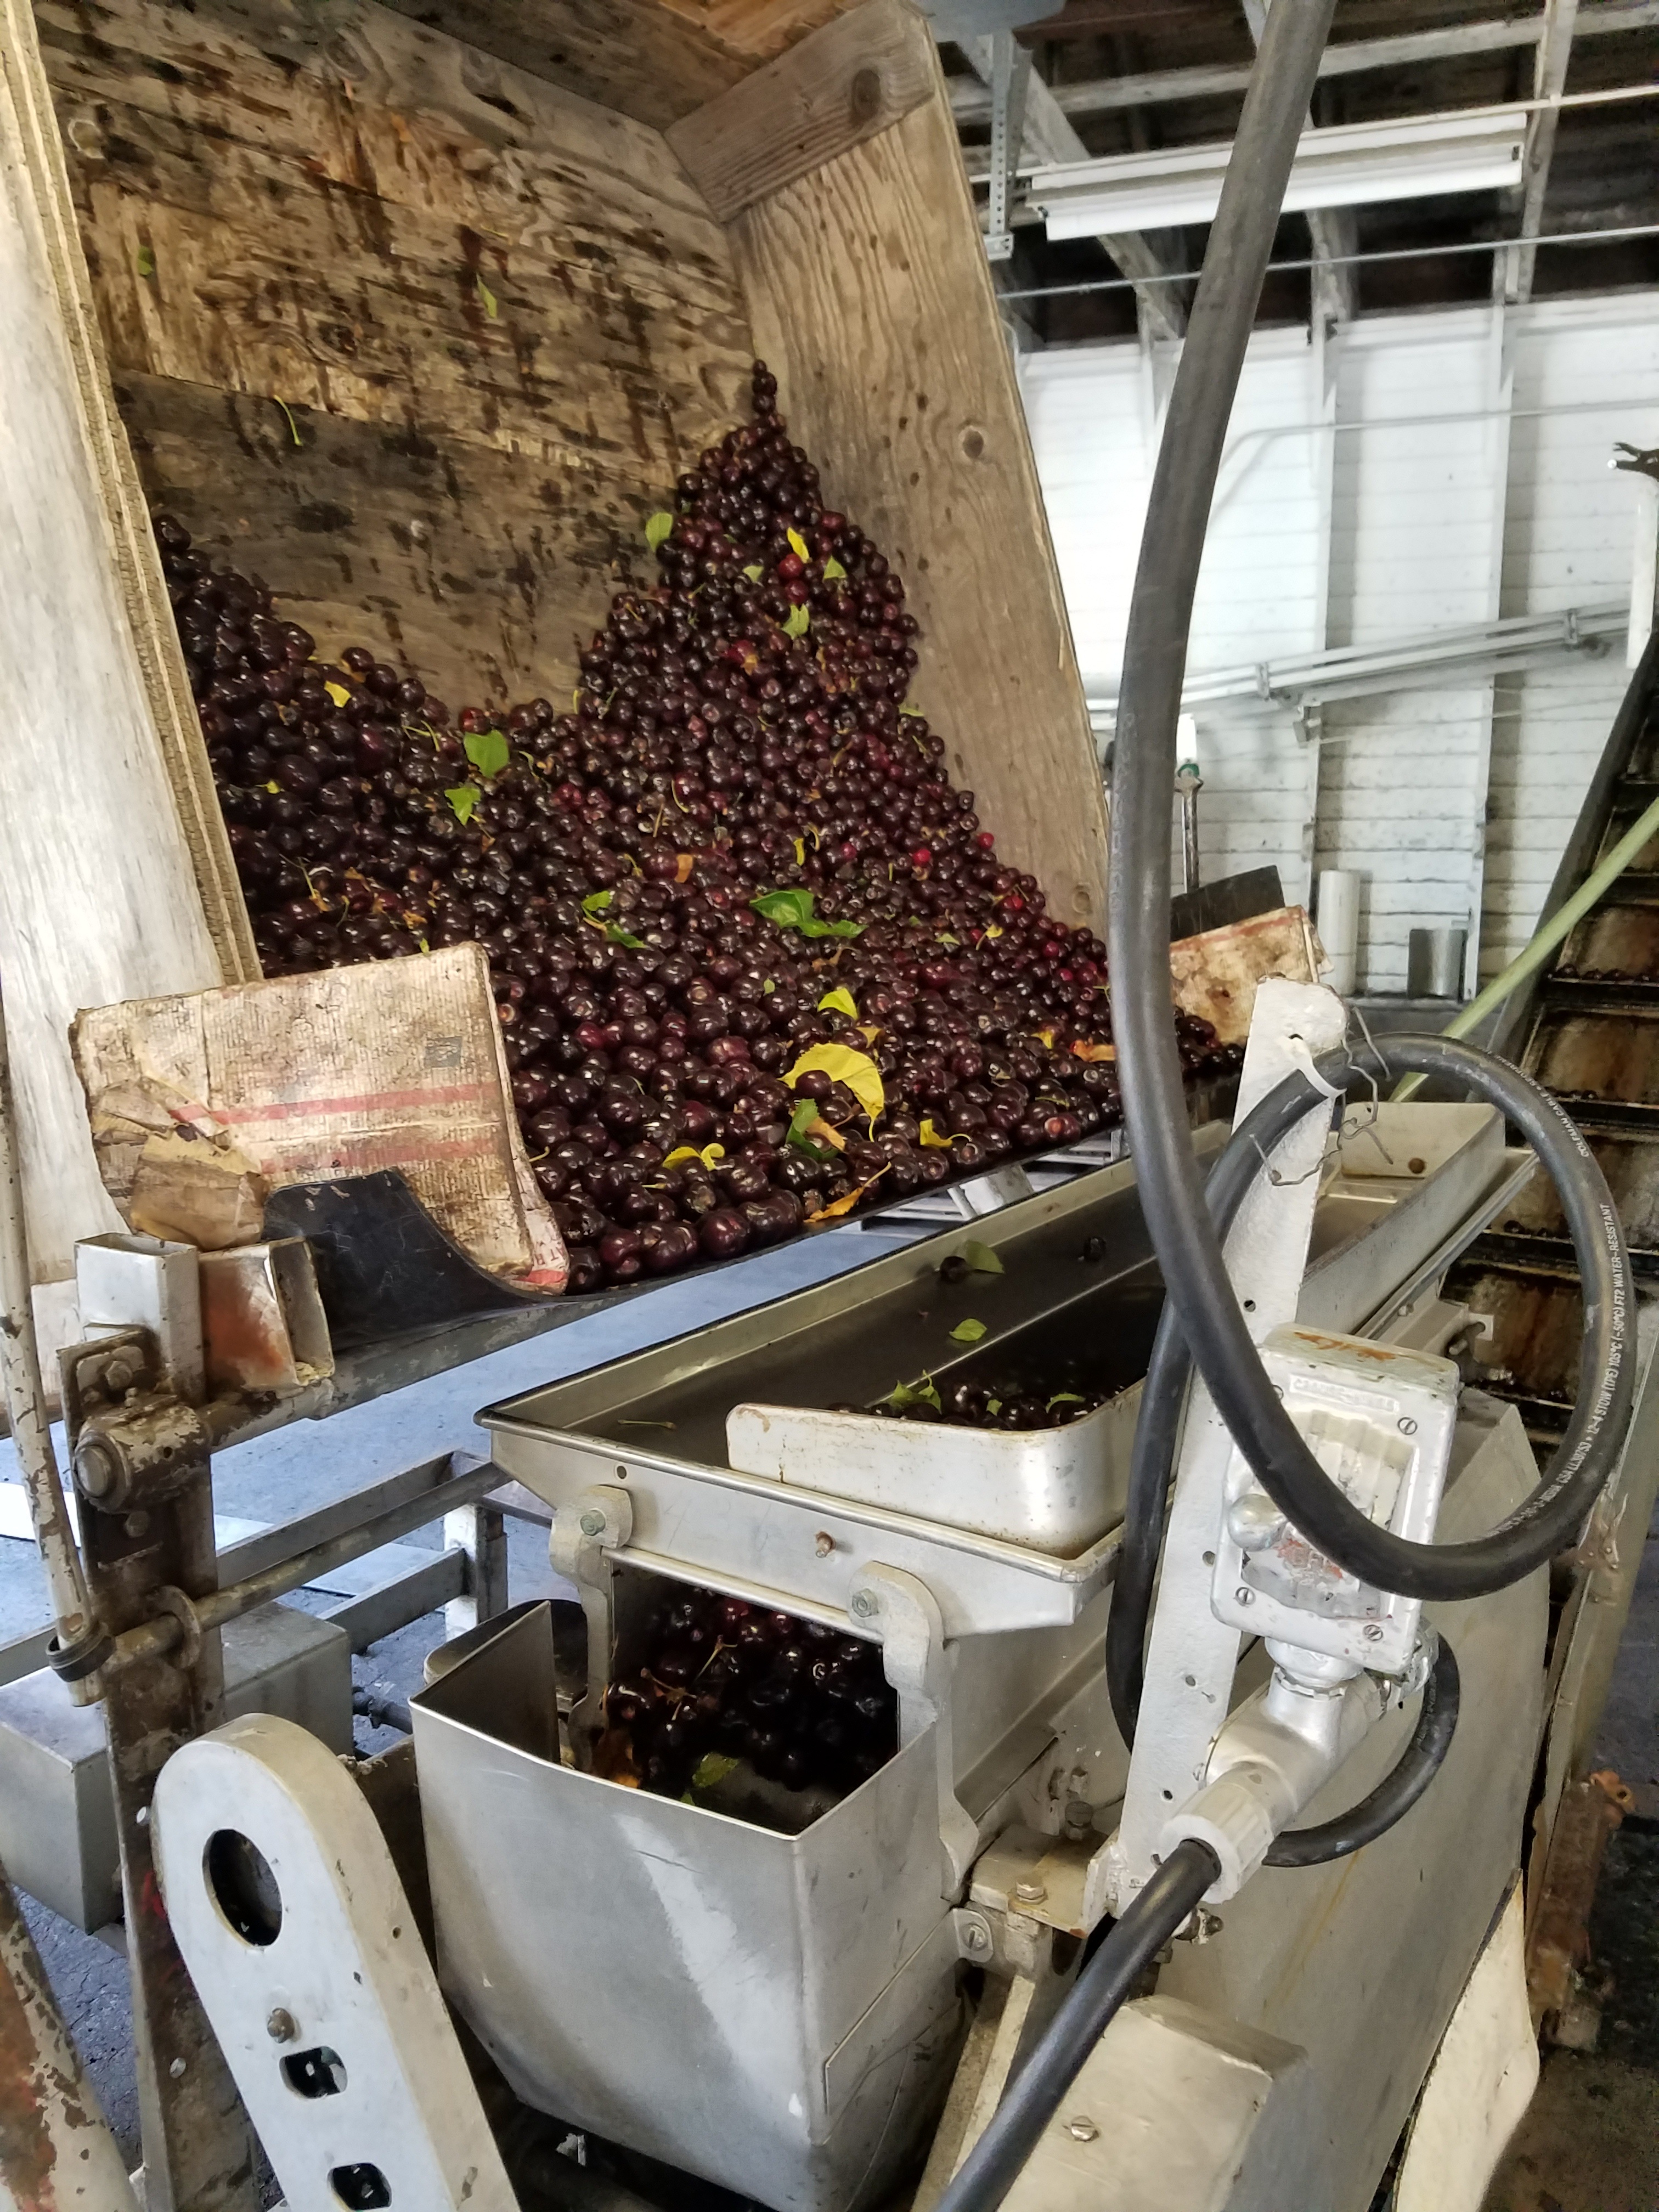
tree, fruit, sweet, food, red, vehicle, fresh, machinery, industry, healthy, bins, can, tasty, dump, diet, cherry, processing, cherries, gallon, canned, bings